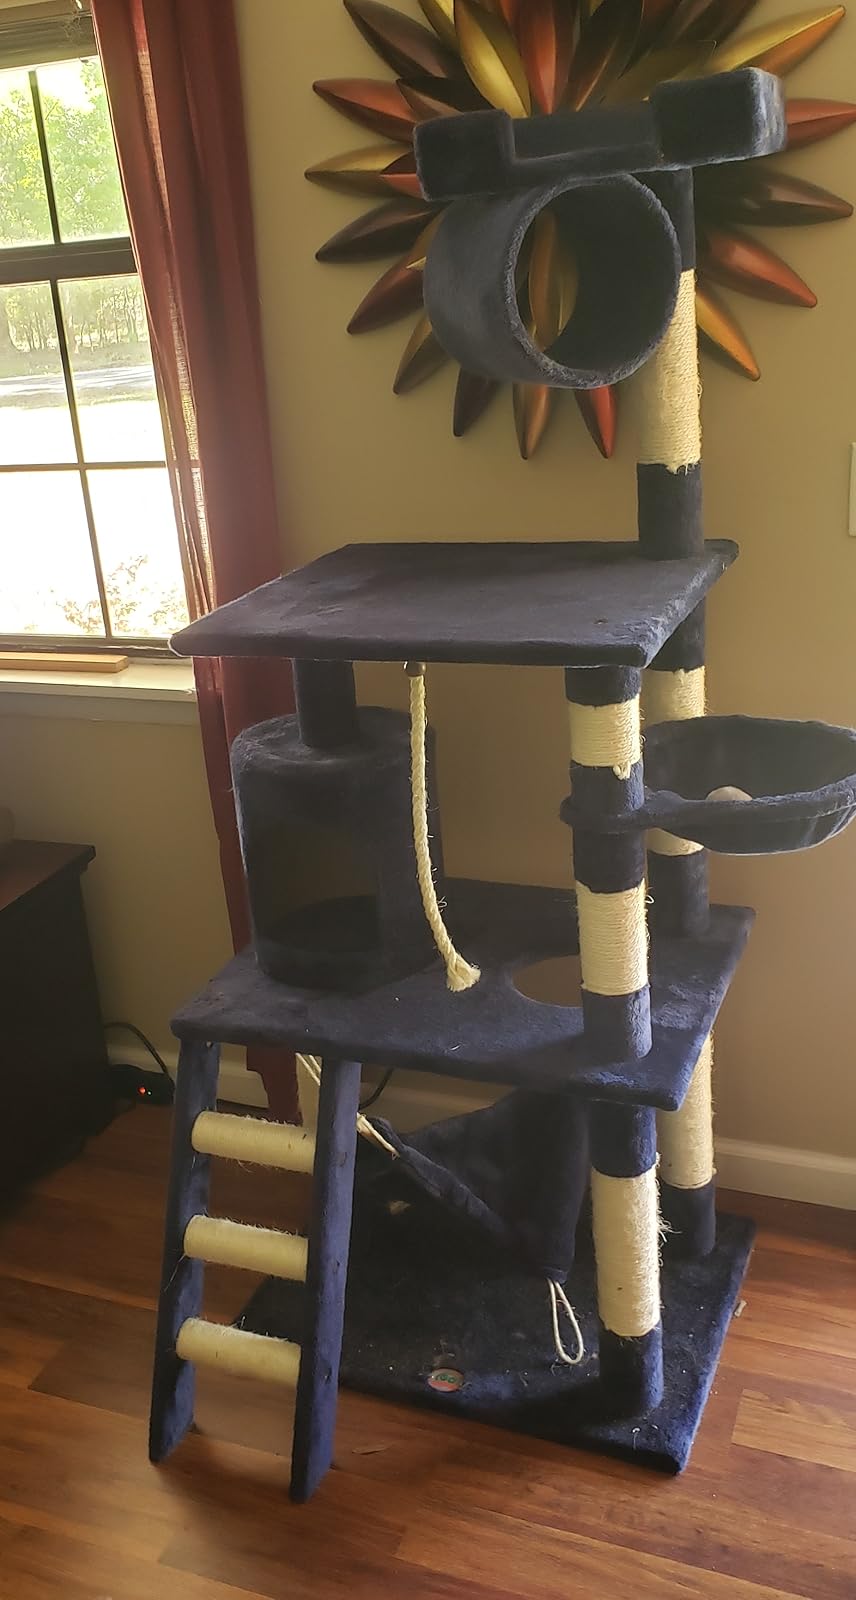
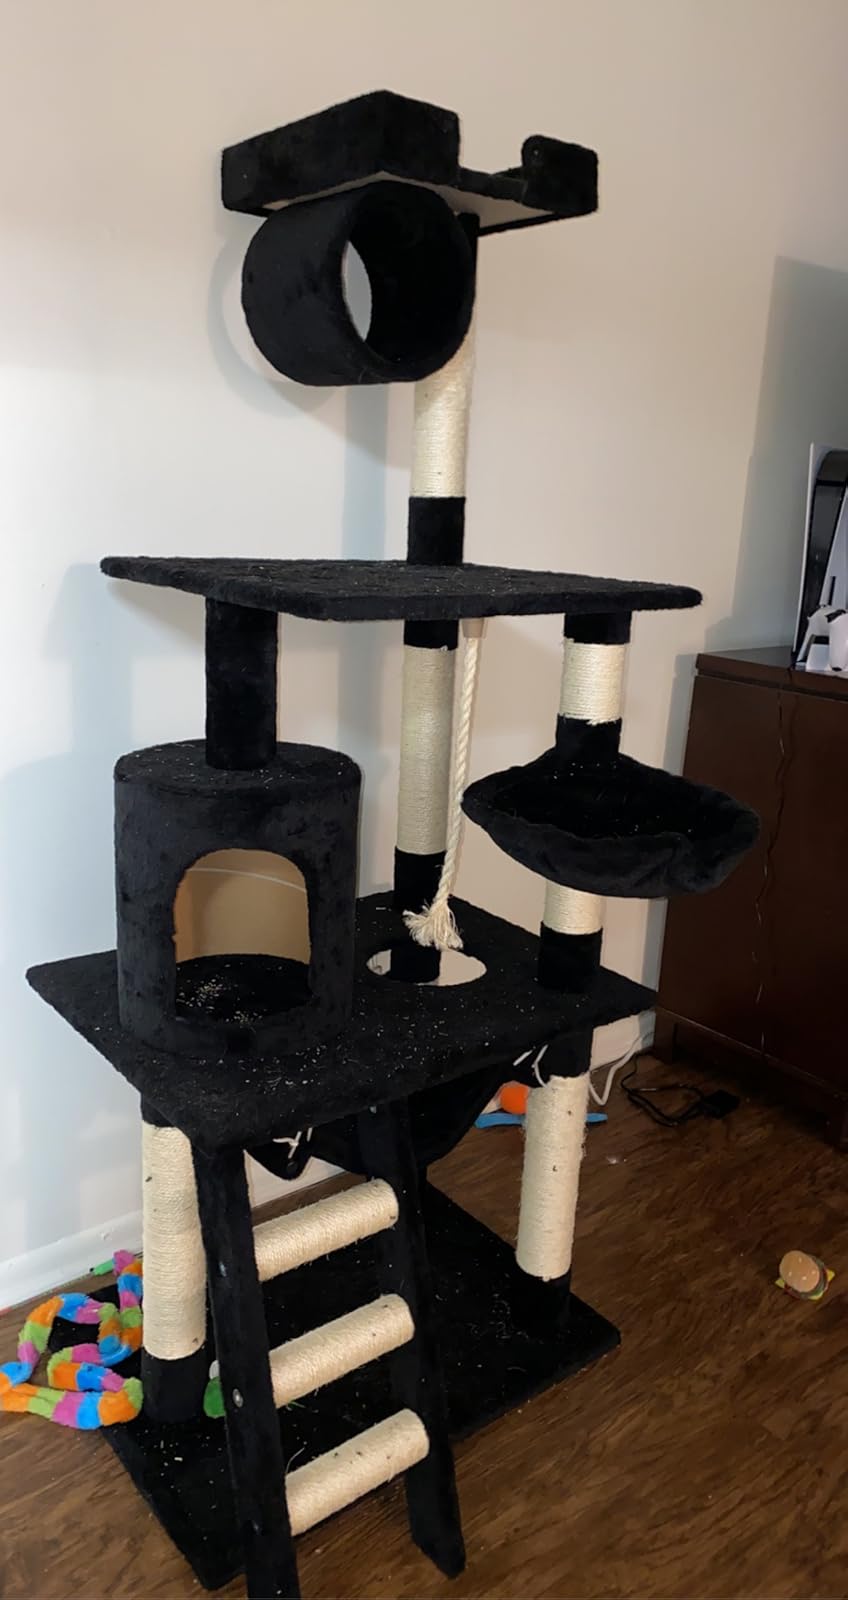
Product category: items_cat tree
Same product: no